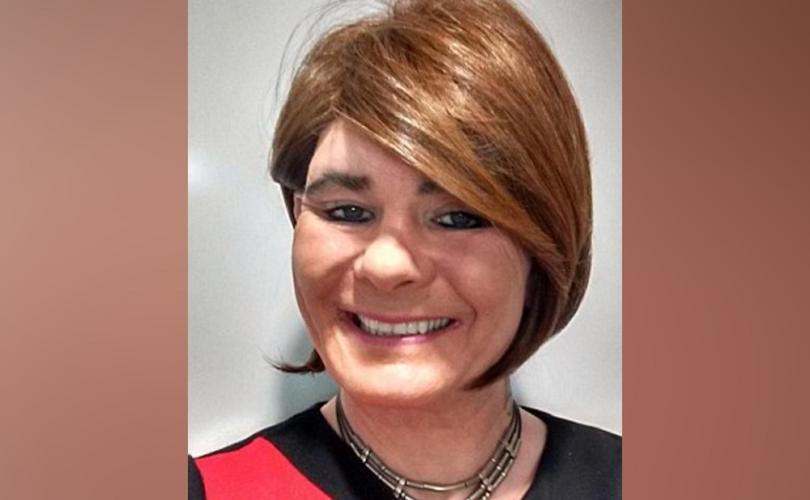
Gender: women